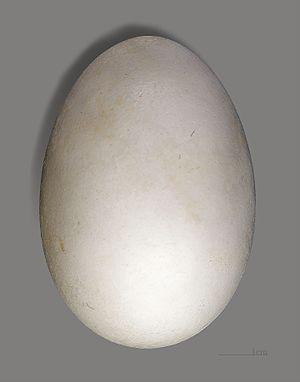
Le Puffin fouquet est également appelé Puffin du Pacifique. C'est une espèce protégée d'oiseau des îles du Pacifique et de l'Océan Indien. Il forme une super espèce avec le Puffin de Buller.